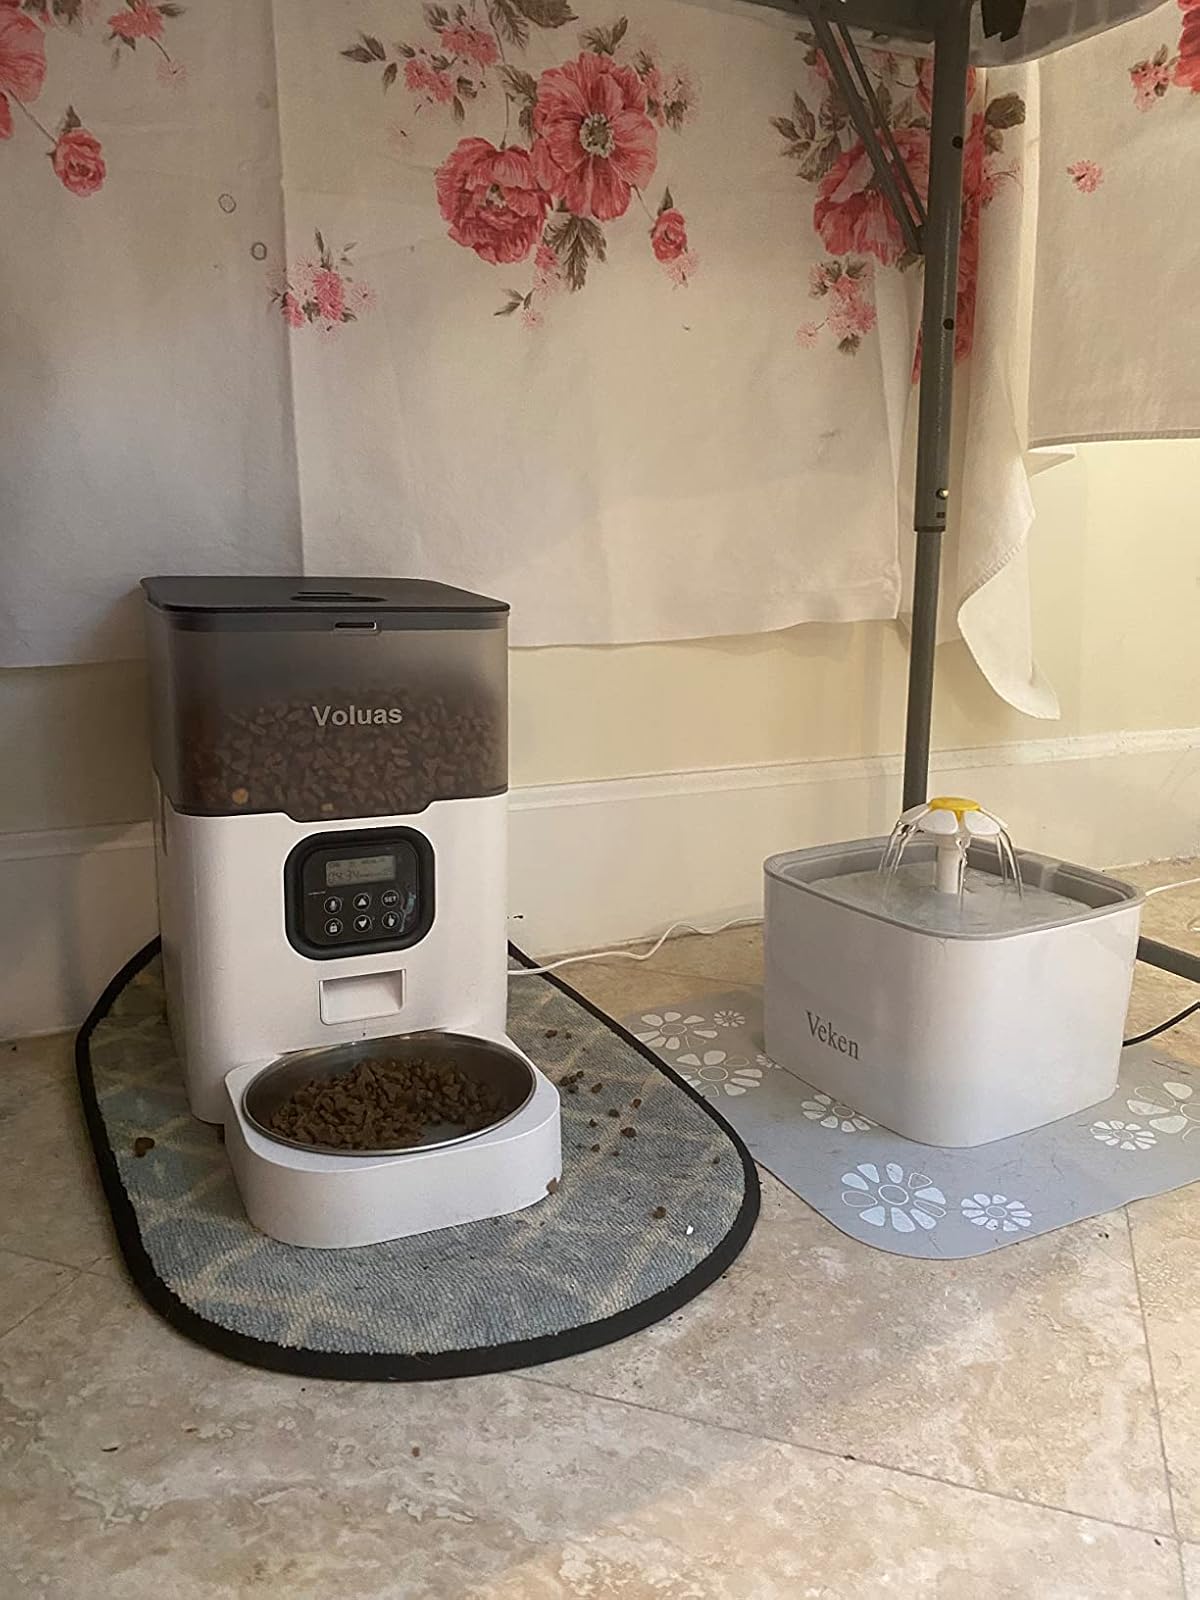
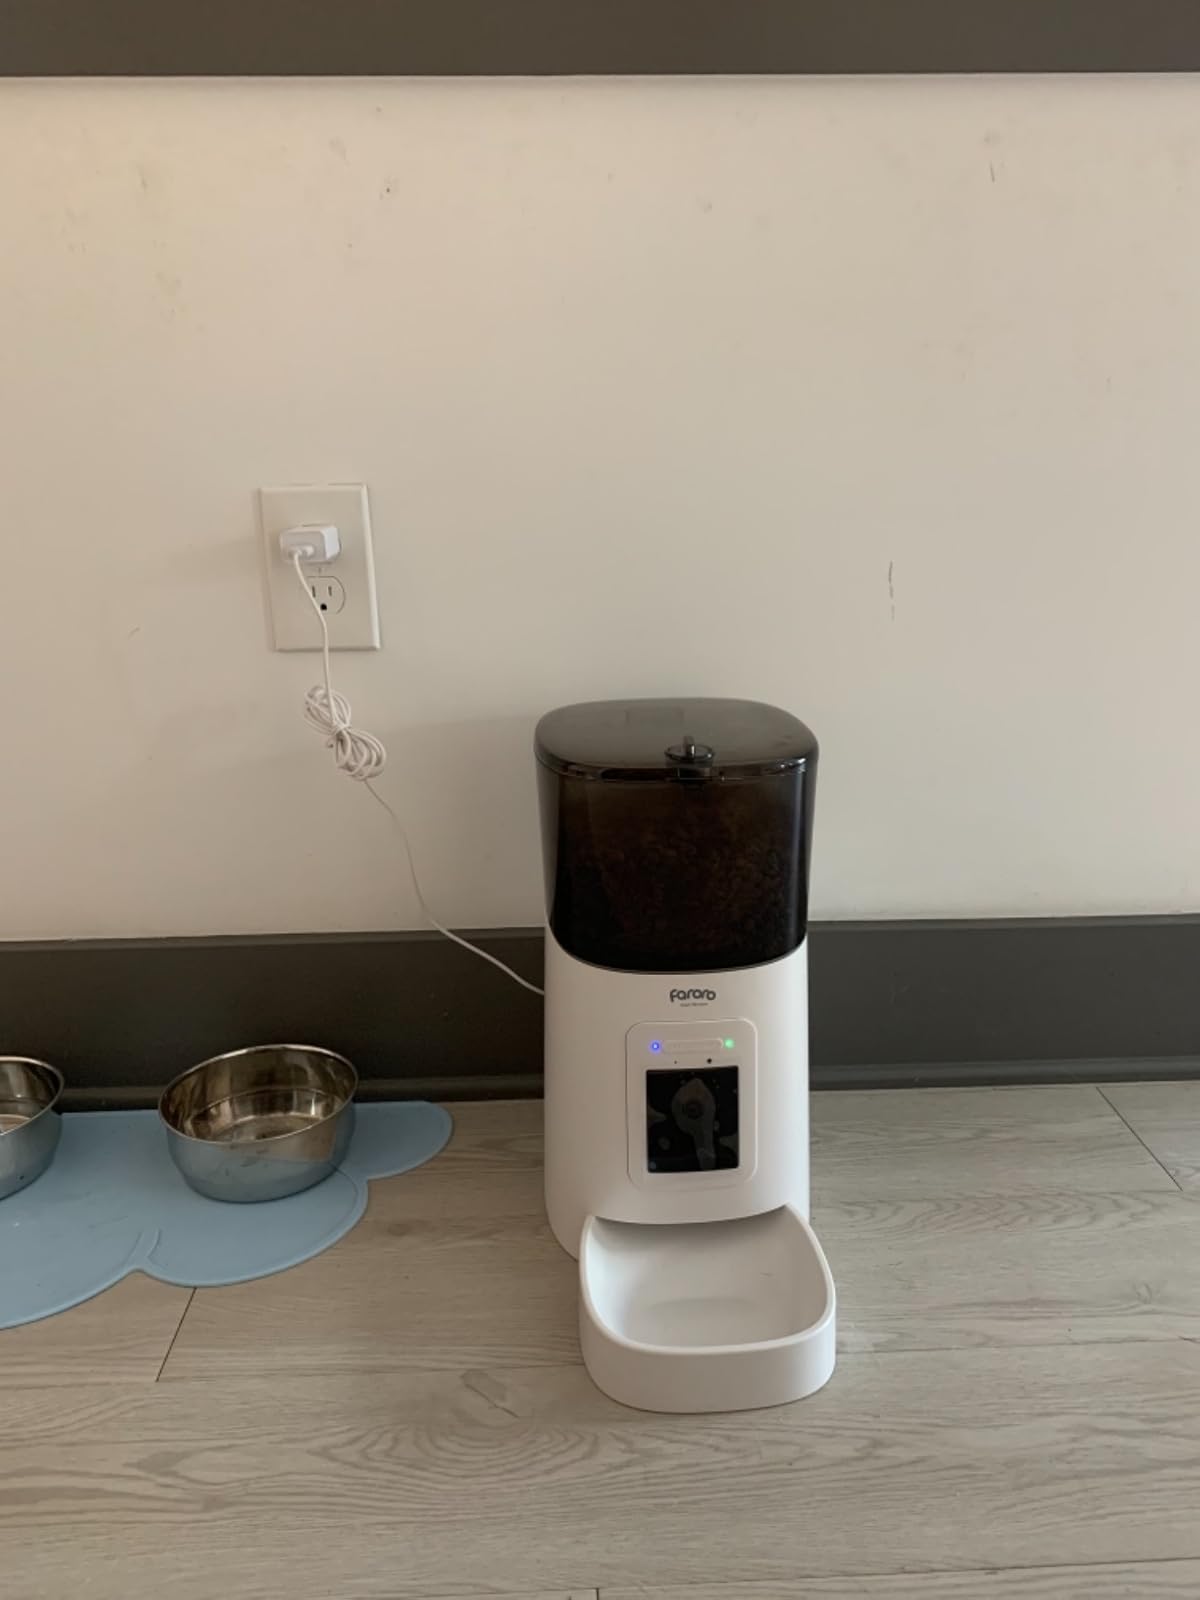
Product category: items_feeder
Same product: no